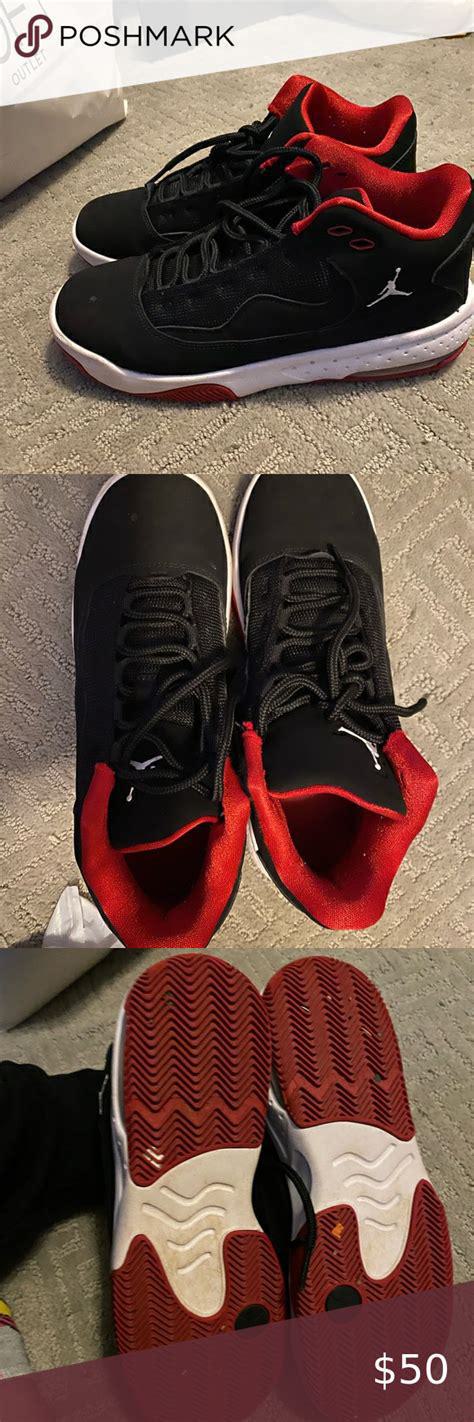
Brand: Jordan
Model: Max Aura 2